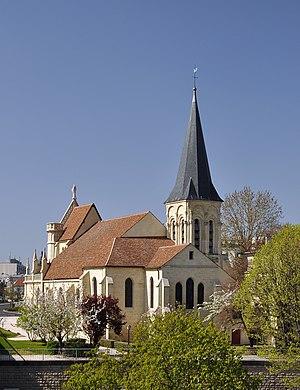
L'église Notre-Dame à Chatou en Yvelines, en France. This building is inscrit au titre des Monuments Historiques. It is indexed in the Base Mérimée, a database of architectural heritage maintained by the French Ministry of Culture,
Chatou est une commune française située dans le département des Yvelines en région Île-de-France.